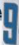
Number: 9